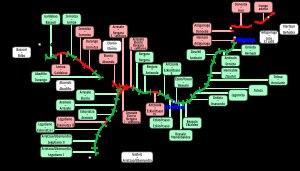
La ligne à grande vitesse Vitoria-Gasteiz - Bilbao - Saint-Sébastien/frontière française, appelée communément Y basque est un projet de ligne ferroviaire à grande vitesse dans la Communauté autonome du Pays basque, en Espagne.